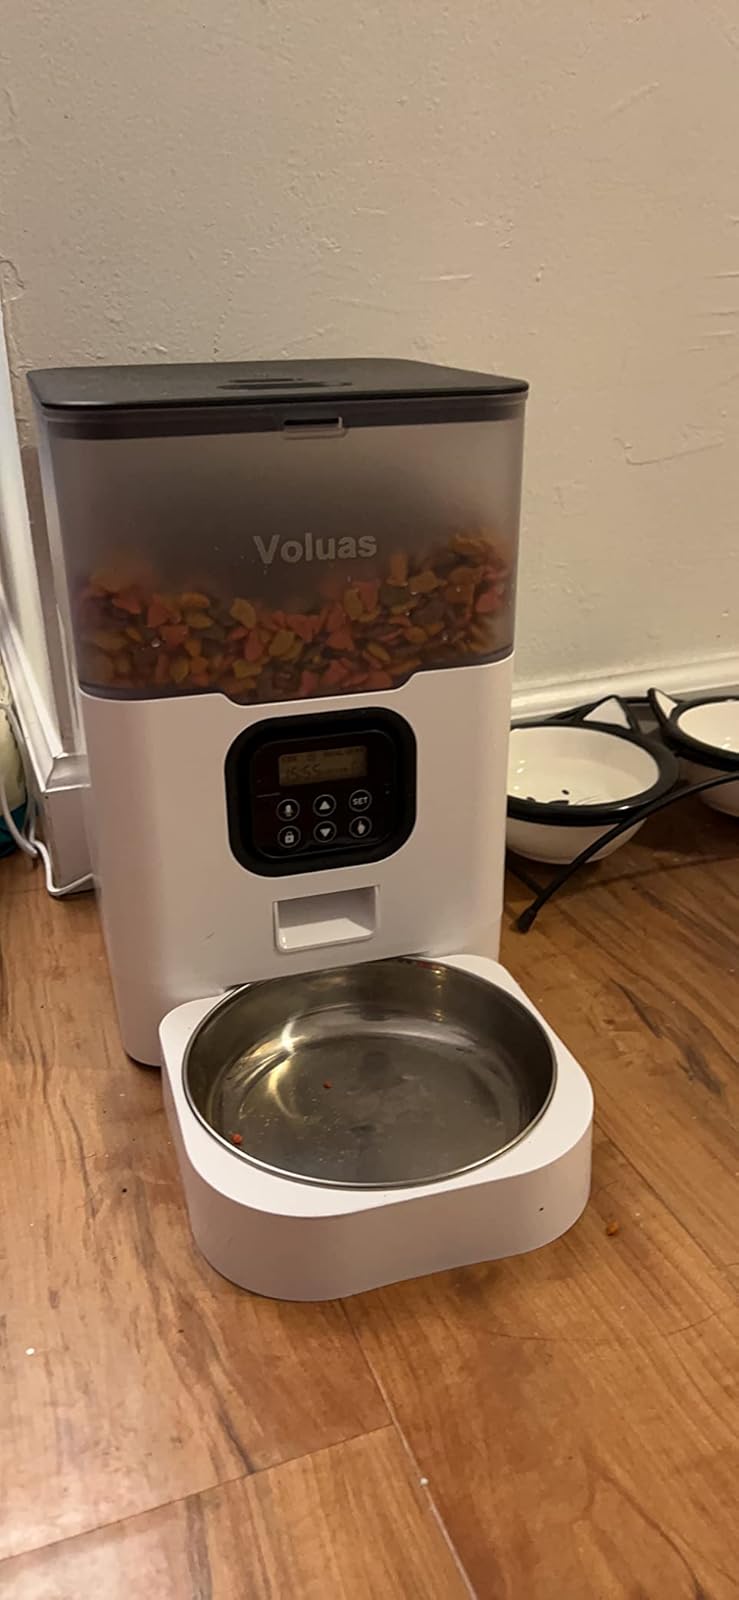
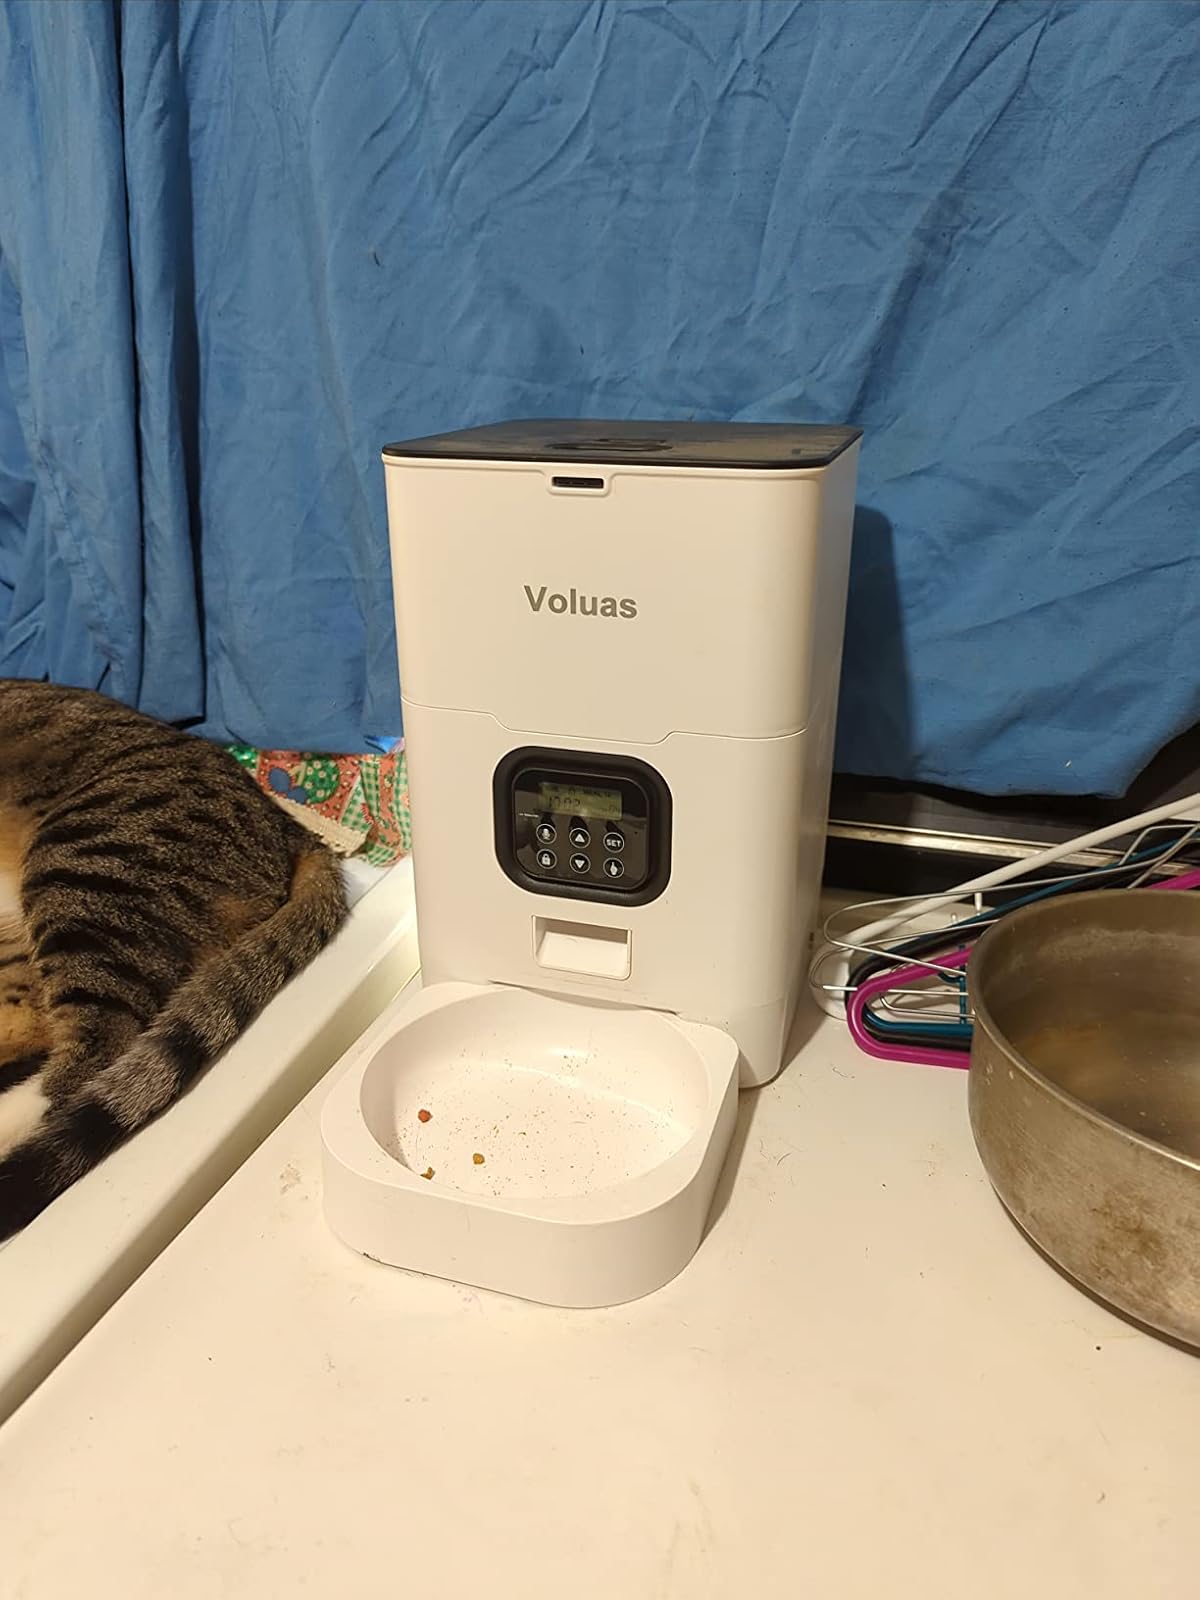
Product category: items_feeder
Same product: no